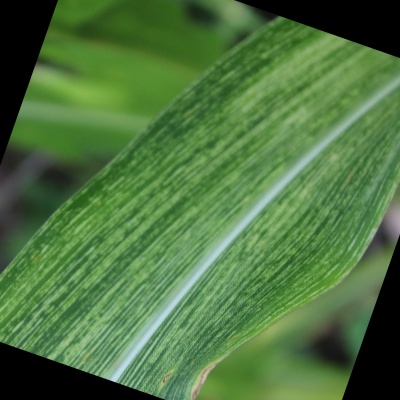
Label: Corn_(Maize)___Maize_Streak_Virus